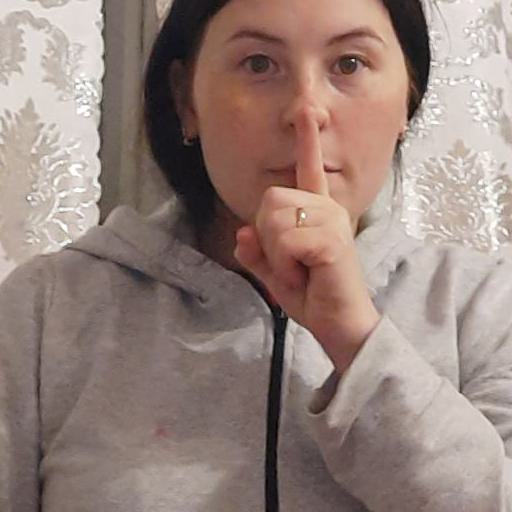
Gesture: mute